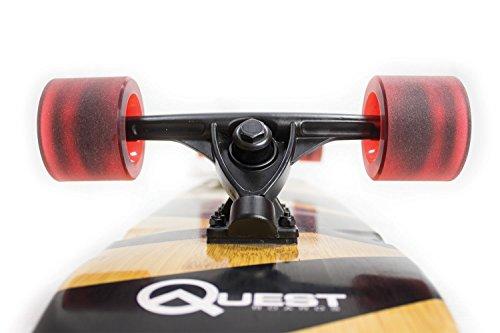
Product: Quest QT-NSC44C The Super Cruiser The Original Artisan Bamboo and Maple 44" Longboard Skateboard
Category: Sports & Outdoors | Outdoor Recreation | Skates, Skateboards & Scooters | Skateboarding | Standard Skateboards & Longboards | Longboards
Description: THE ORIGINAL BAMBOO LONGBOARD - Designed on the boardwalks in California to higher specifications from Malibu to San Diego, we are the leaders in longboard and skateboard.
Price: $58.88
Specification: Product Dimensions:         43 x 9 x 44 inches    |Shipping Weight: 9.9 pounds (View shipping rates and policies)|Domestic Shipping: Item can be shipped within U.S.|International Shipping: This item is not eligible for international shipping.  Learn More|ASIN: B008EZNY4W|Item model number: QT-NSC44C|    #16    in Longboards Skateboard